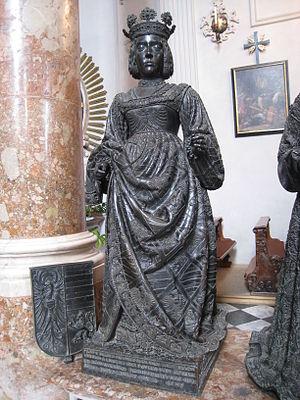
Élisabeth de Luxembourg fut reine consort de Germanie, de Hongrie et de Bohème par son mariage avec Albert II du Saint-Empire. Elle est la fille unique de Sigismond Iᵉʳ du Saint-Empire et de Barbe de Cilley et fait partie de la Maison de Luxembourg.